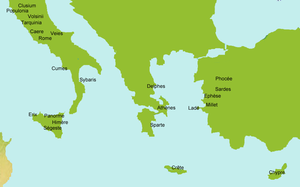
Les principaux voyages de Turms l’Étrusque dans la Méditerranée antique selon le roman historique de Mika Waltari intitulé L’Étrusque. Carte simplifiée de la mer Méditerranée antique avec indications des principaux lieux décrits dans le roman
L’Étrusque est un roman finlandais de Mika Waltari publié en 1956, relatant les aventures d'un jeune homme, Turms. C'est une enquête historique et aussi une quête initiatique qui commence vers 480 av. J.-C. Ce roman raconte le développement spirituel de Turms, au cours de ses aventures de Grèce en Sicile, puis à Rome, et enfin en Étrurie qui est devenue ensuite la Toscane. Il y apprend par des révélations successives son immortalité puis ses devoirs envers l'avenir de son peuple.